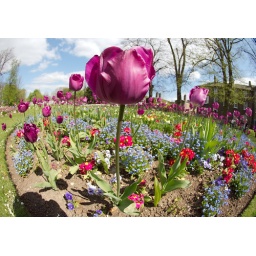
A flower bed on Christ's Pieces in Cambridge with numerous tulips.